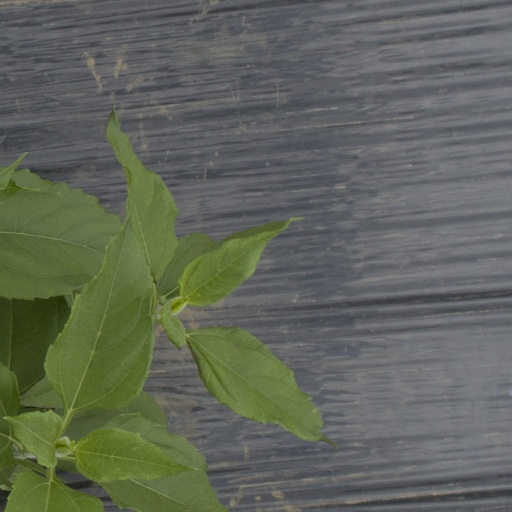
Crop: Jerusalem artichoke